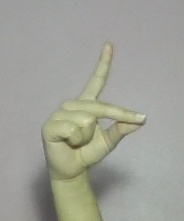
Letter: ta